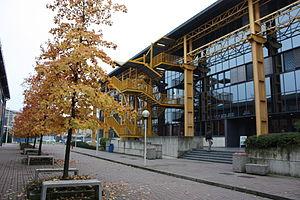
Bovisa est un quartier de la ville de Milan en Italie. Situé dans la partie nord de la ville il fait partie de la zone 9.